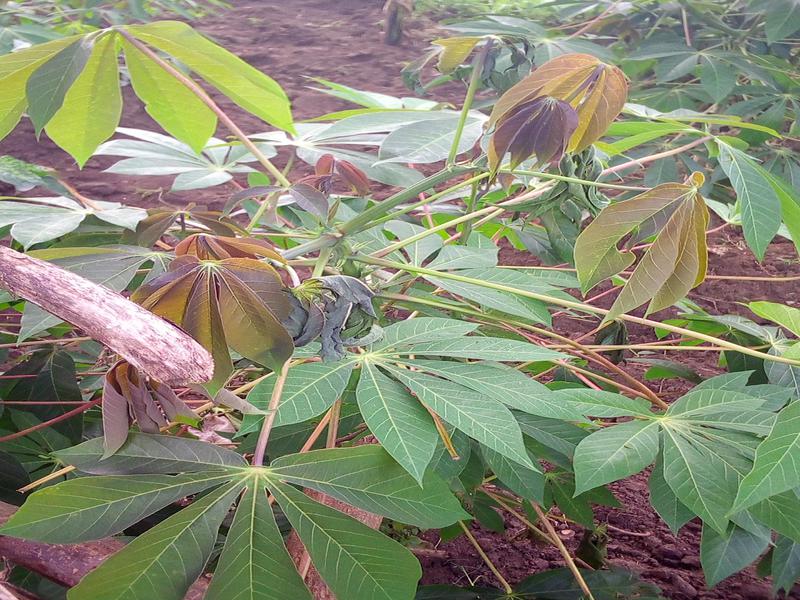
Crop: cassava
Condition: healthy